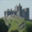
Label: castle